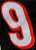
Number: 9